Late Pleistocene

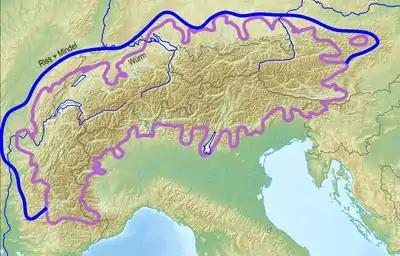
Violet: Extent of the Alpine ice sheet in the Würm glaciation. Blue: Extent in earlier ice ages.

The Late Pleistocene is an unofficial age in the international geologic timescale in chronostratigraphy, also known as the Upper Pleistocene from a stratigraphic perspective. It is intended to be the fourth division of the Pleistocene Epoch within the ongoing Quaternary Period. It is currently defined as the time between 129,000 and c. 11,700 years ago. The late Pleistocene equates to the proposed Tarantian Age of the geologic time scale, preceded by the officially ratified Chibanian (commonly known as the Middle Pleistocene). The beginning of the Late Pleistocene is the transition between the end of the Penultimate Glacial Period and the beginning of the Last Interglacial around 130,000 years ago (corresponding with the beginning of Marine Isotope Stage 5). The Late Pleistocene ends with the termination of the Younger Dryas, some 11,700 years ago when the Holocene Epoch began.